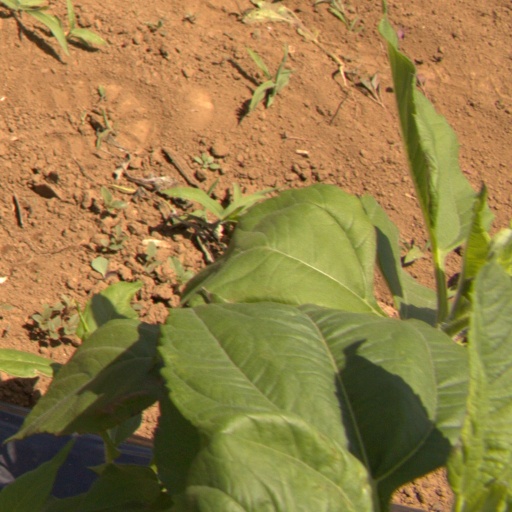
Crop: Jerusalem artichoke